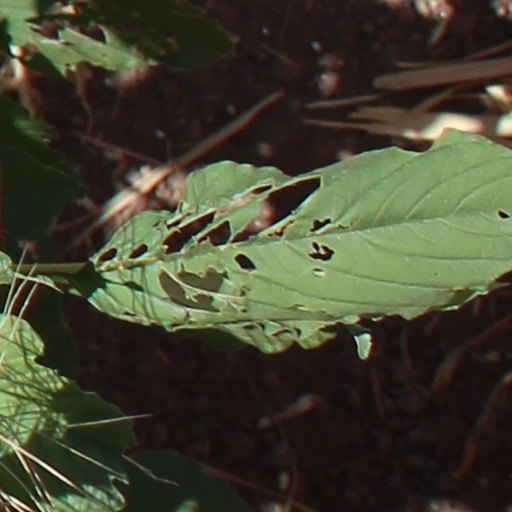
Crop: wheat